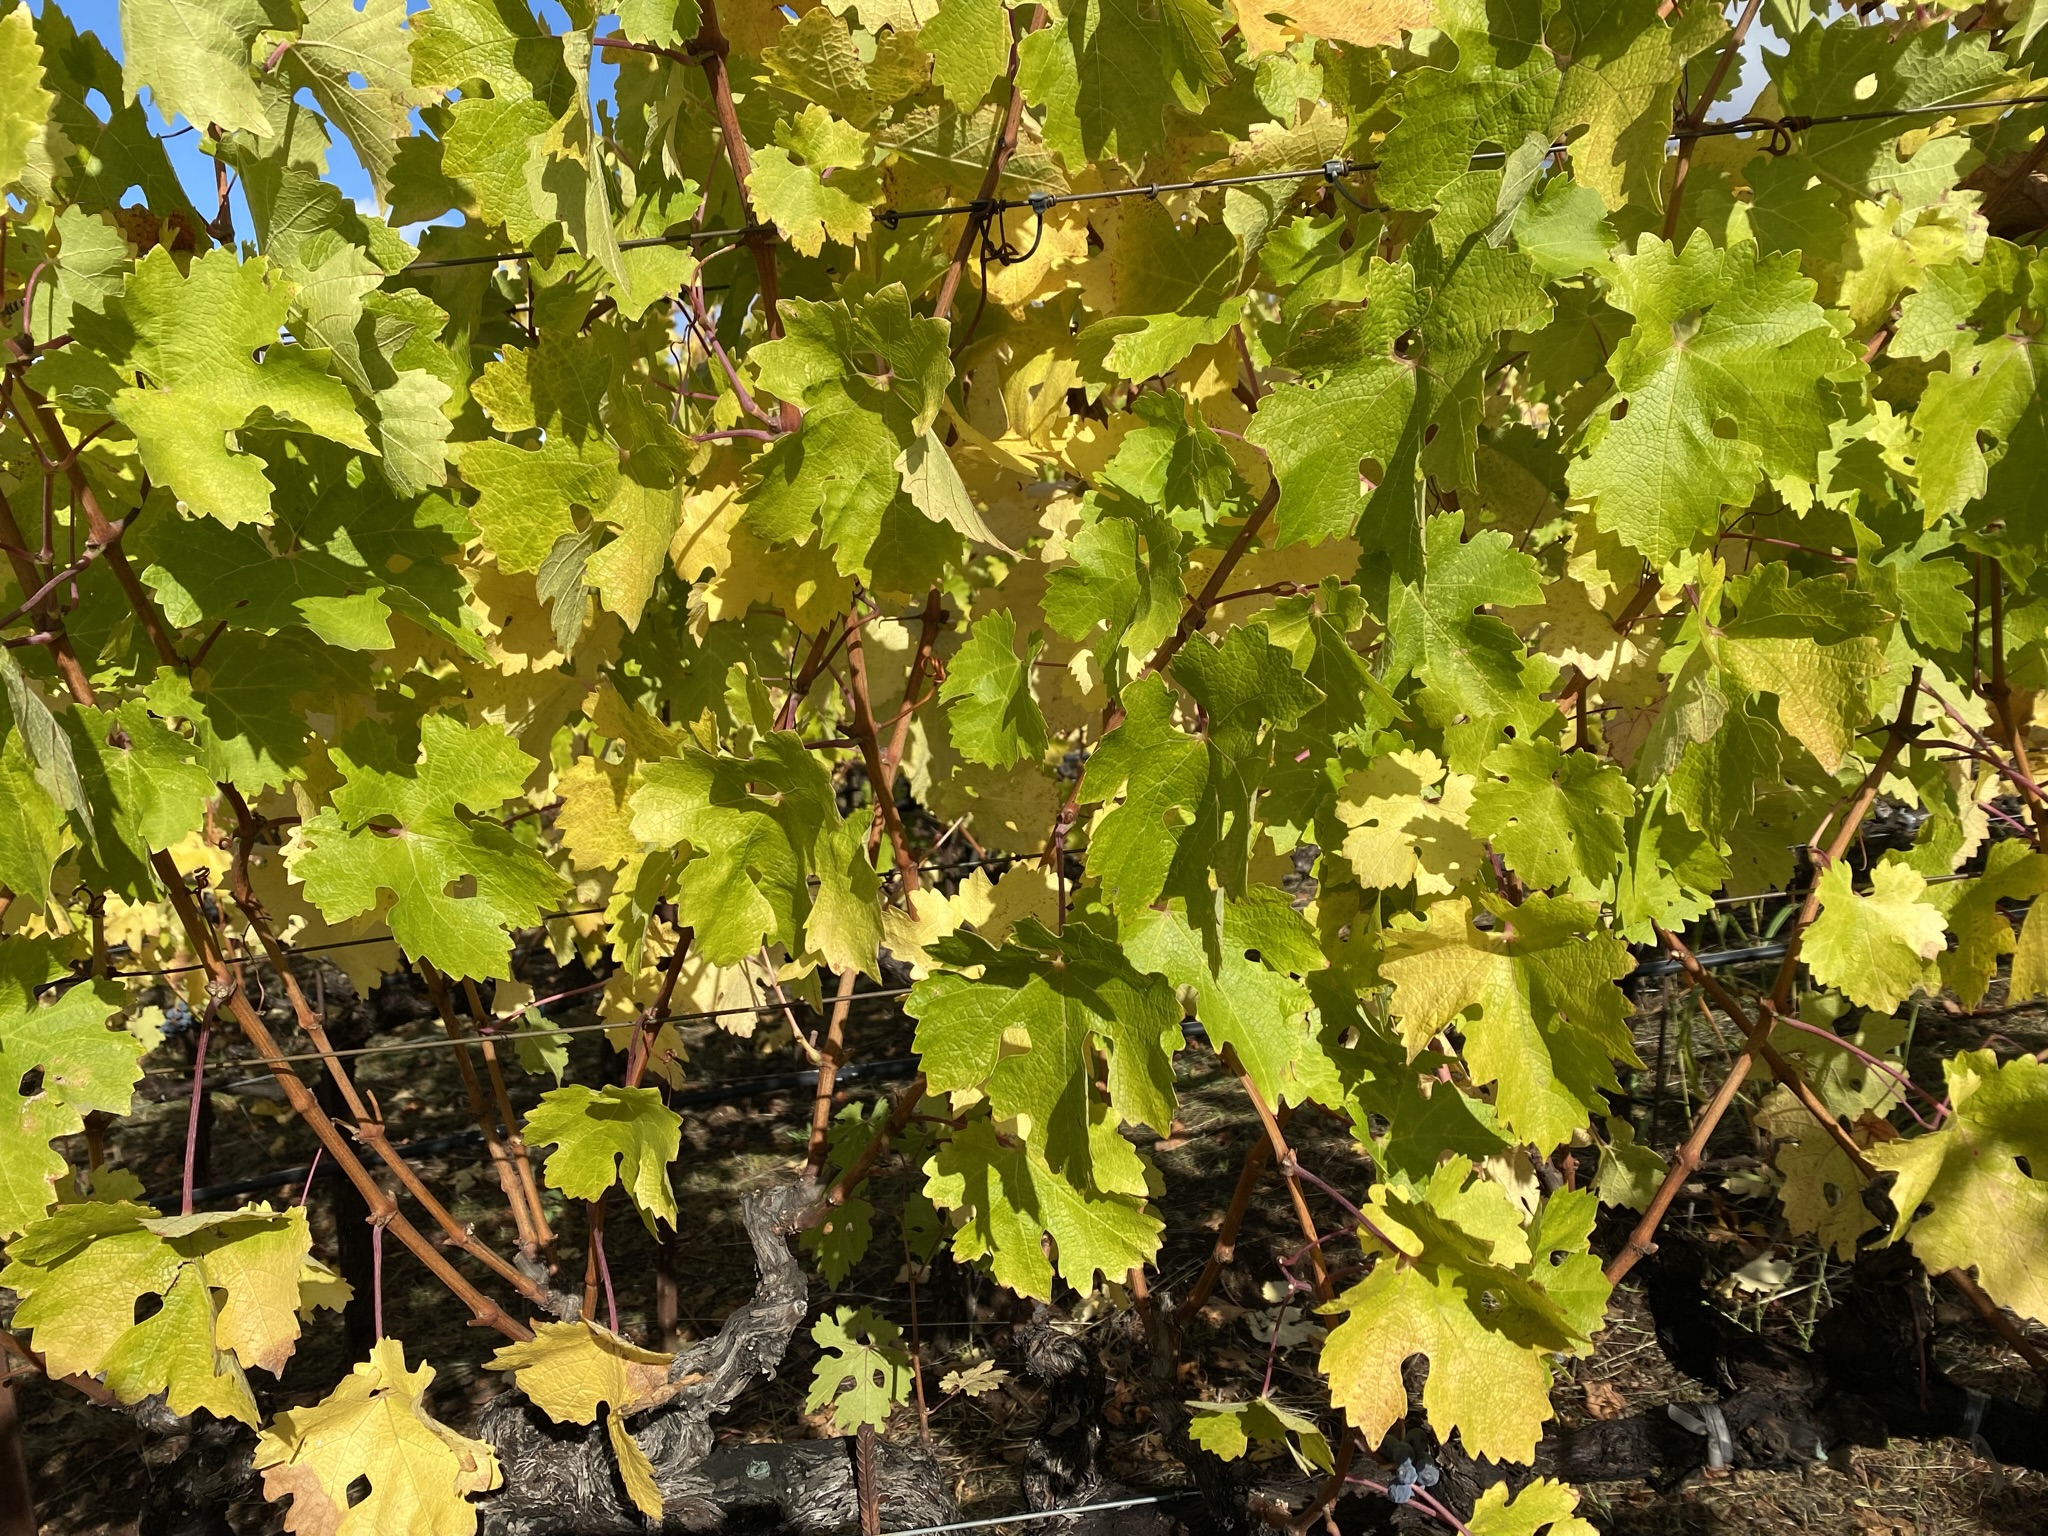
Label: No Virus